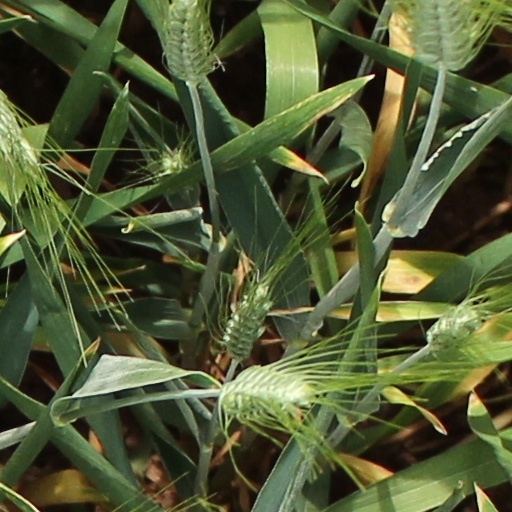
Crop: wheat